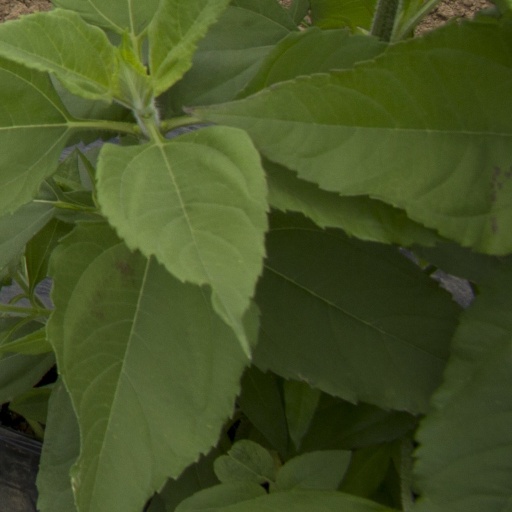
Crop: Jerusalem artichoke